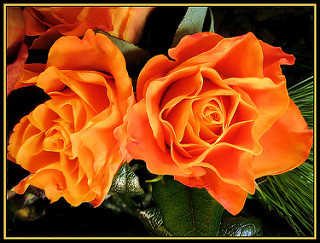
Flower: rose